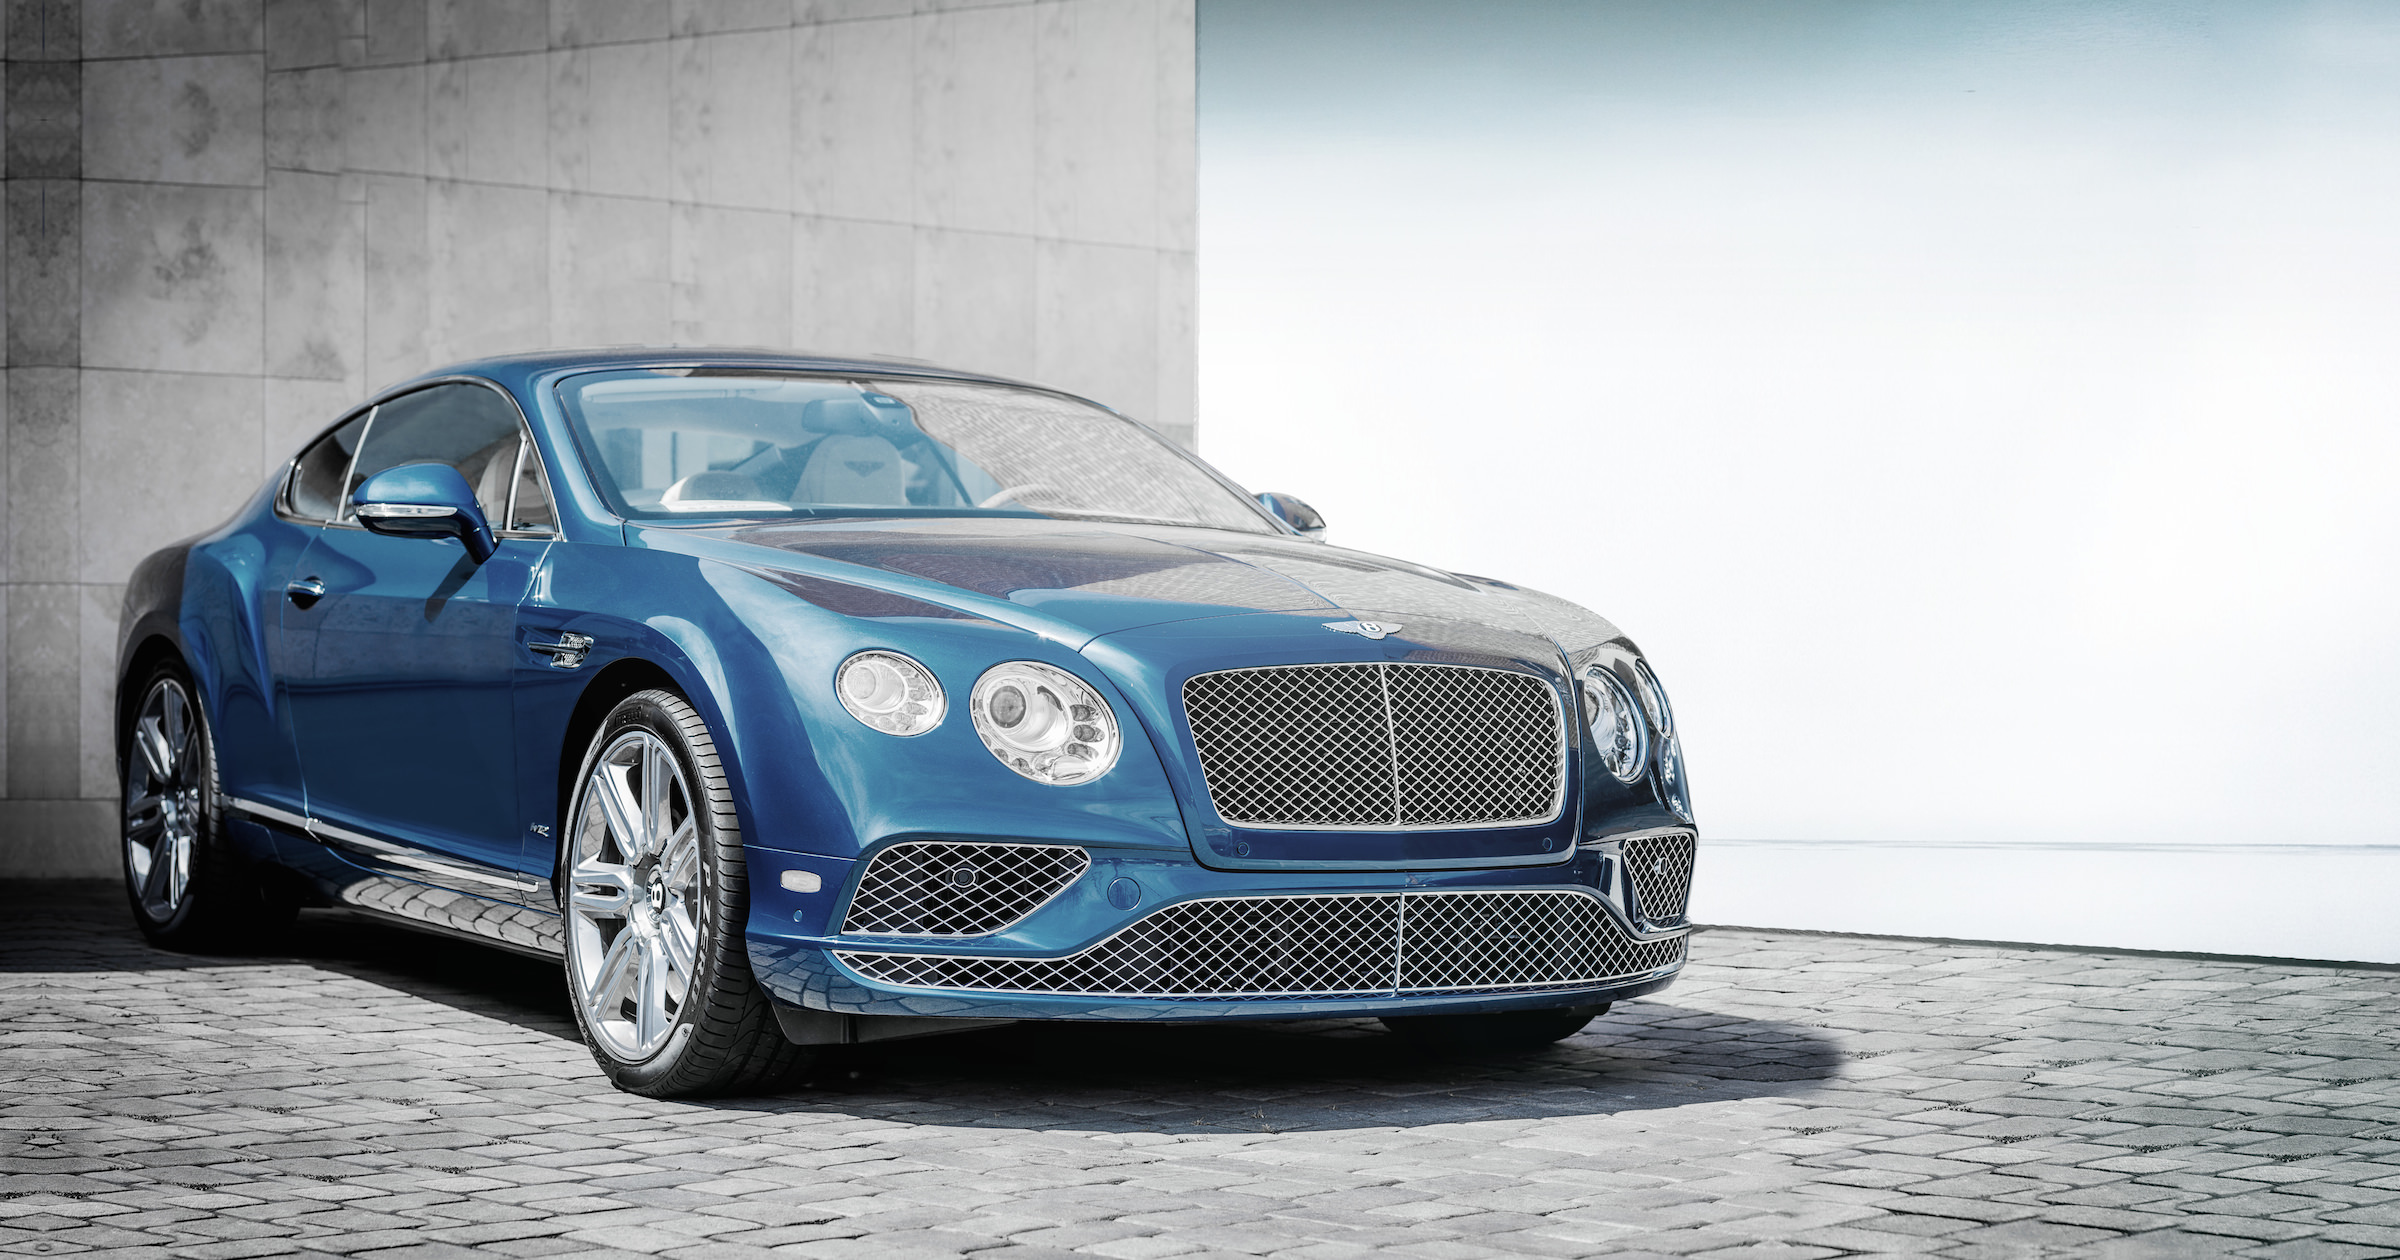
car, wheel, automobile, pavement, vehicle, modern, emblem, automotive, sports car, hood, bumper, chrome, headlights, luxury, wheels, convertible, chrysler, coupe, bentley, rims, land vehicle, automobile make, automotive exterior, automotive design, luxury vehicle, performance car, bentley continental gt, bentley continental supersports, bentley continental gtc, bentley continental flying spur, transportation system, block paving, brick paving